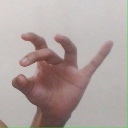
अक्षर: ओ